Donald III of Scotland

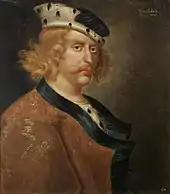
Donald, painted by George Jamesone in the 17th century

Donald left one known child, a daughter Bethóc ingen Domnaill Bain, who married Uchtred (or Hadrian) de Tyndale, Lord of Tyndale. Uchtred and Bethoc had a daughter, Hextilda, married Richard Comyn, Justiciar of Lothian. The claims of John Comyn II of Badenoch, Lord of Badenoch to the crown in the Great Cause came from Donald through Bethóc and Hextilda. Ladhmann son of Domnall, "grandson of the King of Scots" who died in 1116, might have been a son of Donald.